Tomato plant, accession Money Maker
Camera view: vertical (180 deg); turntable rotation: 150 degrees
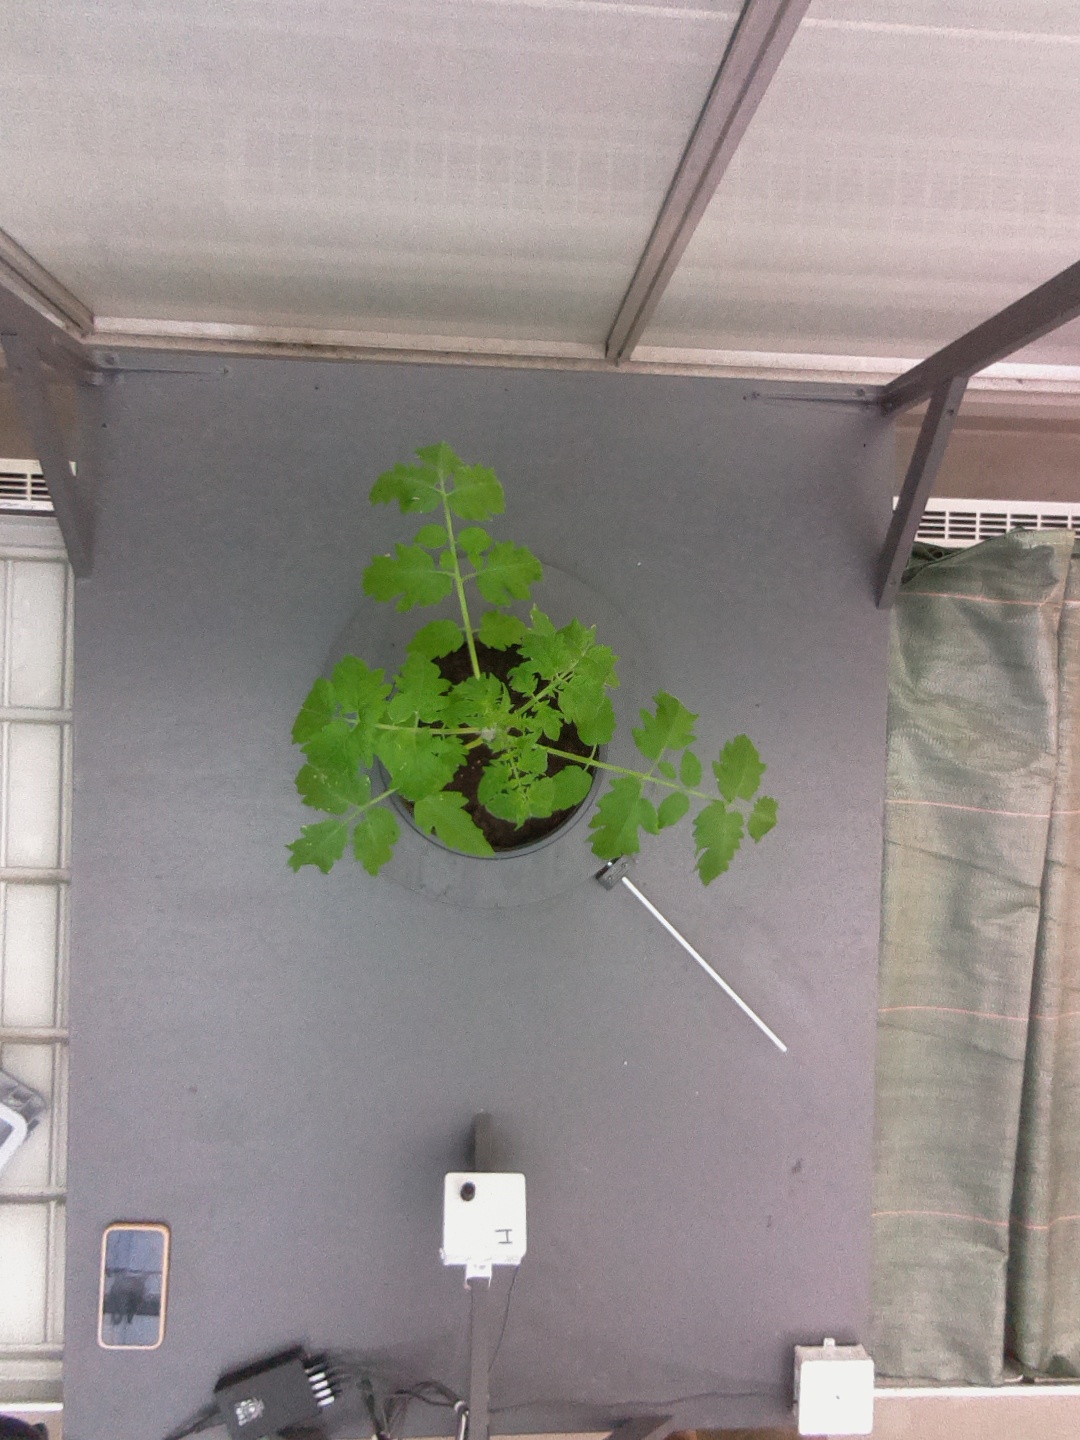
BBCH growth stage 13: 6 of true leaves visible